Dutch settlement in Rajshahi

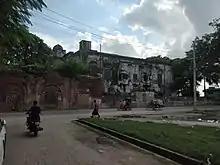
Boro Kuthi

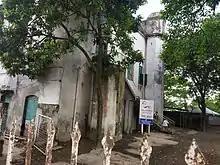
Dutch settlement in Rajshahi

A trading post of the Dutch East India Company (VOC) existed in Rajshahi, Bengal, during the 18th century. The Dutch were the first Europeans to arrive in this area. The trading station was located on the banks of the Padma River. It included factories for silk and indigo production. The Dutch silk factory located in the Boro Kuthi still stands on the riverbank as an important landmark. The settlement was built in 1781. It was part of the Dutch Bengal department. It later passed to the control of the British East India Company.